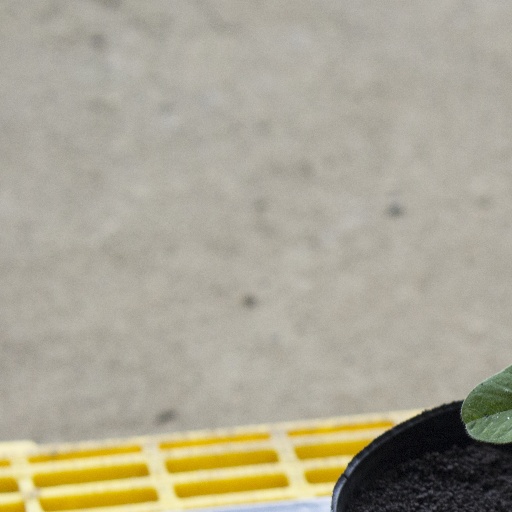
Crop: soybean